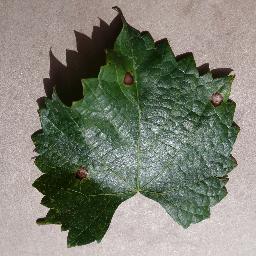
Label: Grape___Black_rot